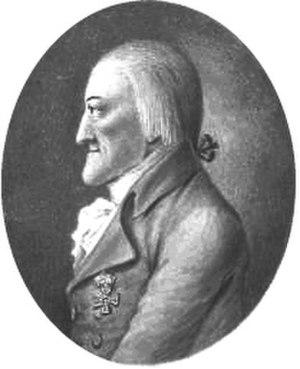
Johann Amadeus Franz, baron Thugut, était un ministre et chancelier autrichien.